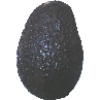
Label: Avocado ripe 1